Dholka

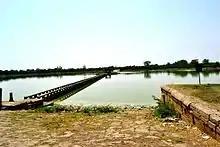
Malav Lake

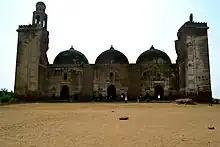
Khan Masjid

The chief object of interest near Dholka is the Malav lake, built about the close of the eleventh century by Minaldevi, widow of Karna and mother of Jayasimha Siddharaja (or perhaps by Lavanprasad's wife Maybhalla, according to research done by R. T. Savliya, author of "Ancient lakes of Gujarat"). It is about 400 yards in diameter, surrounded by a finely carved stone wall and flights of stone steps. In the middle of the lake are the remains of a building, connected with the shore by a light and graceful wooden bridge, supported on sculpted stone piers. The platform and roadway are mostly gone, but the piers remain entire by 1857.